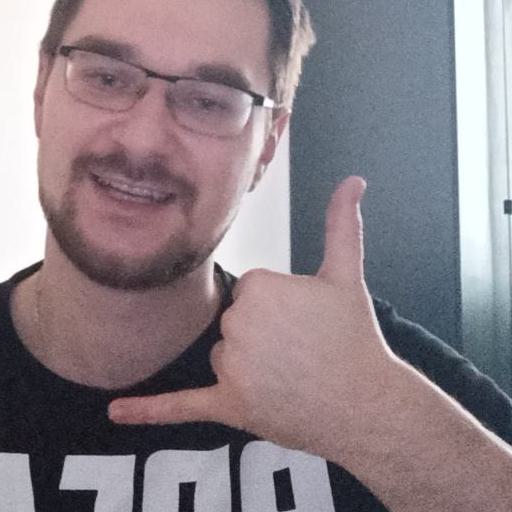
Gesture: call